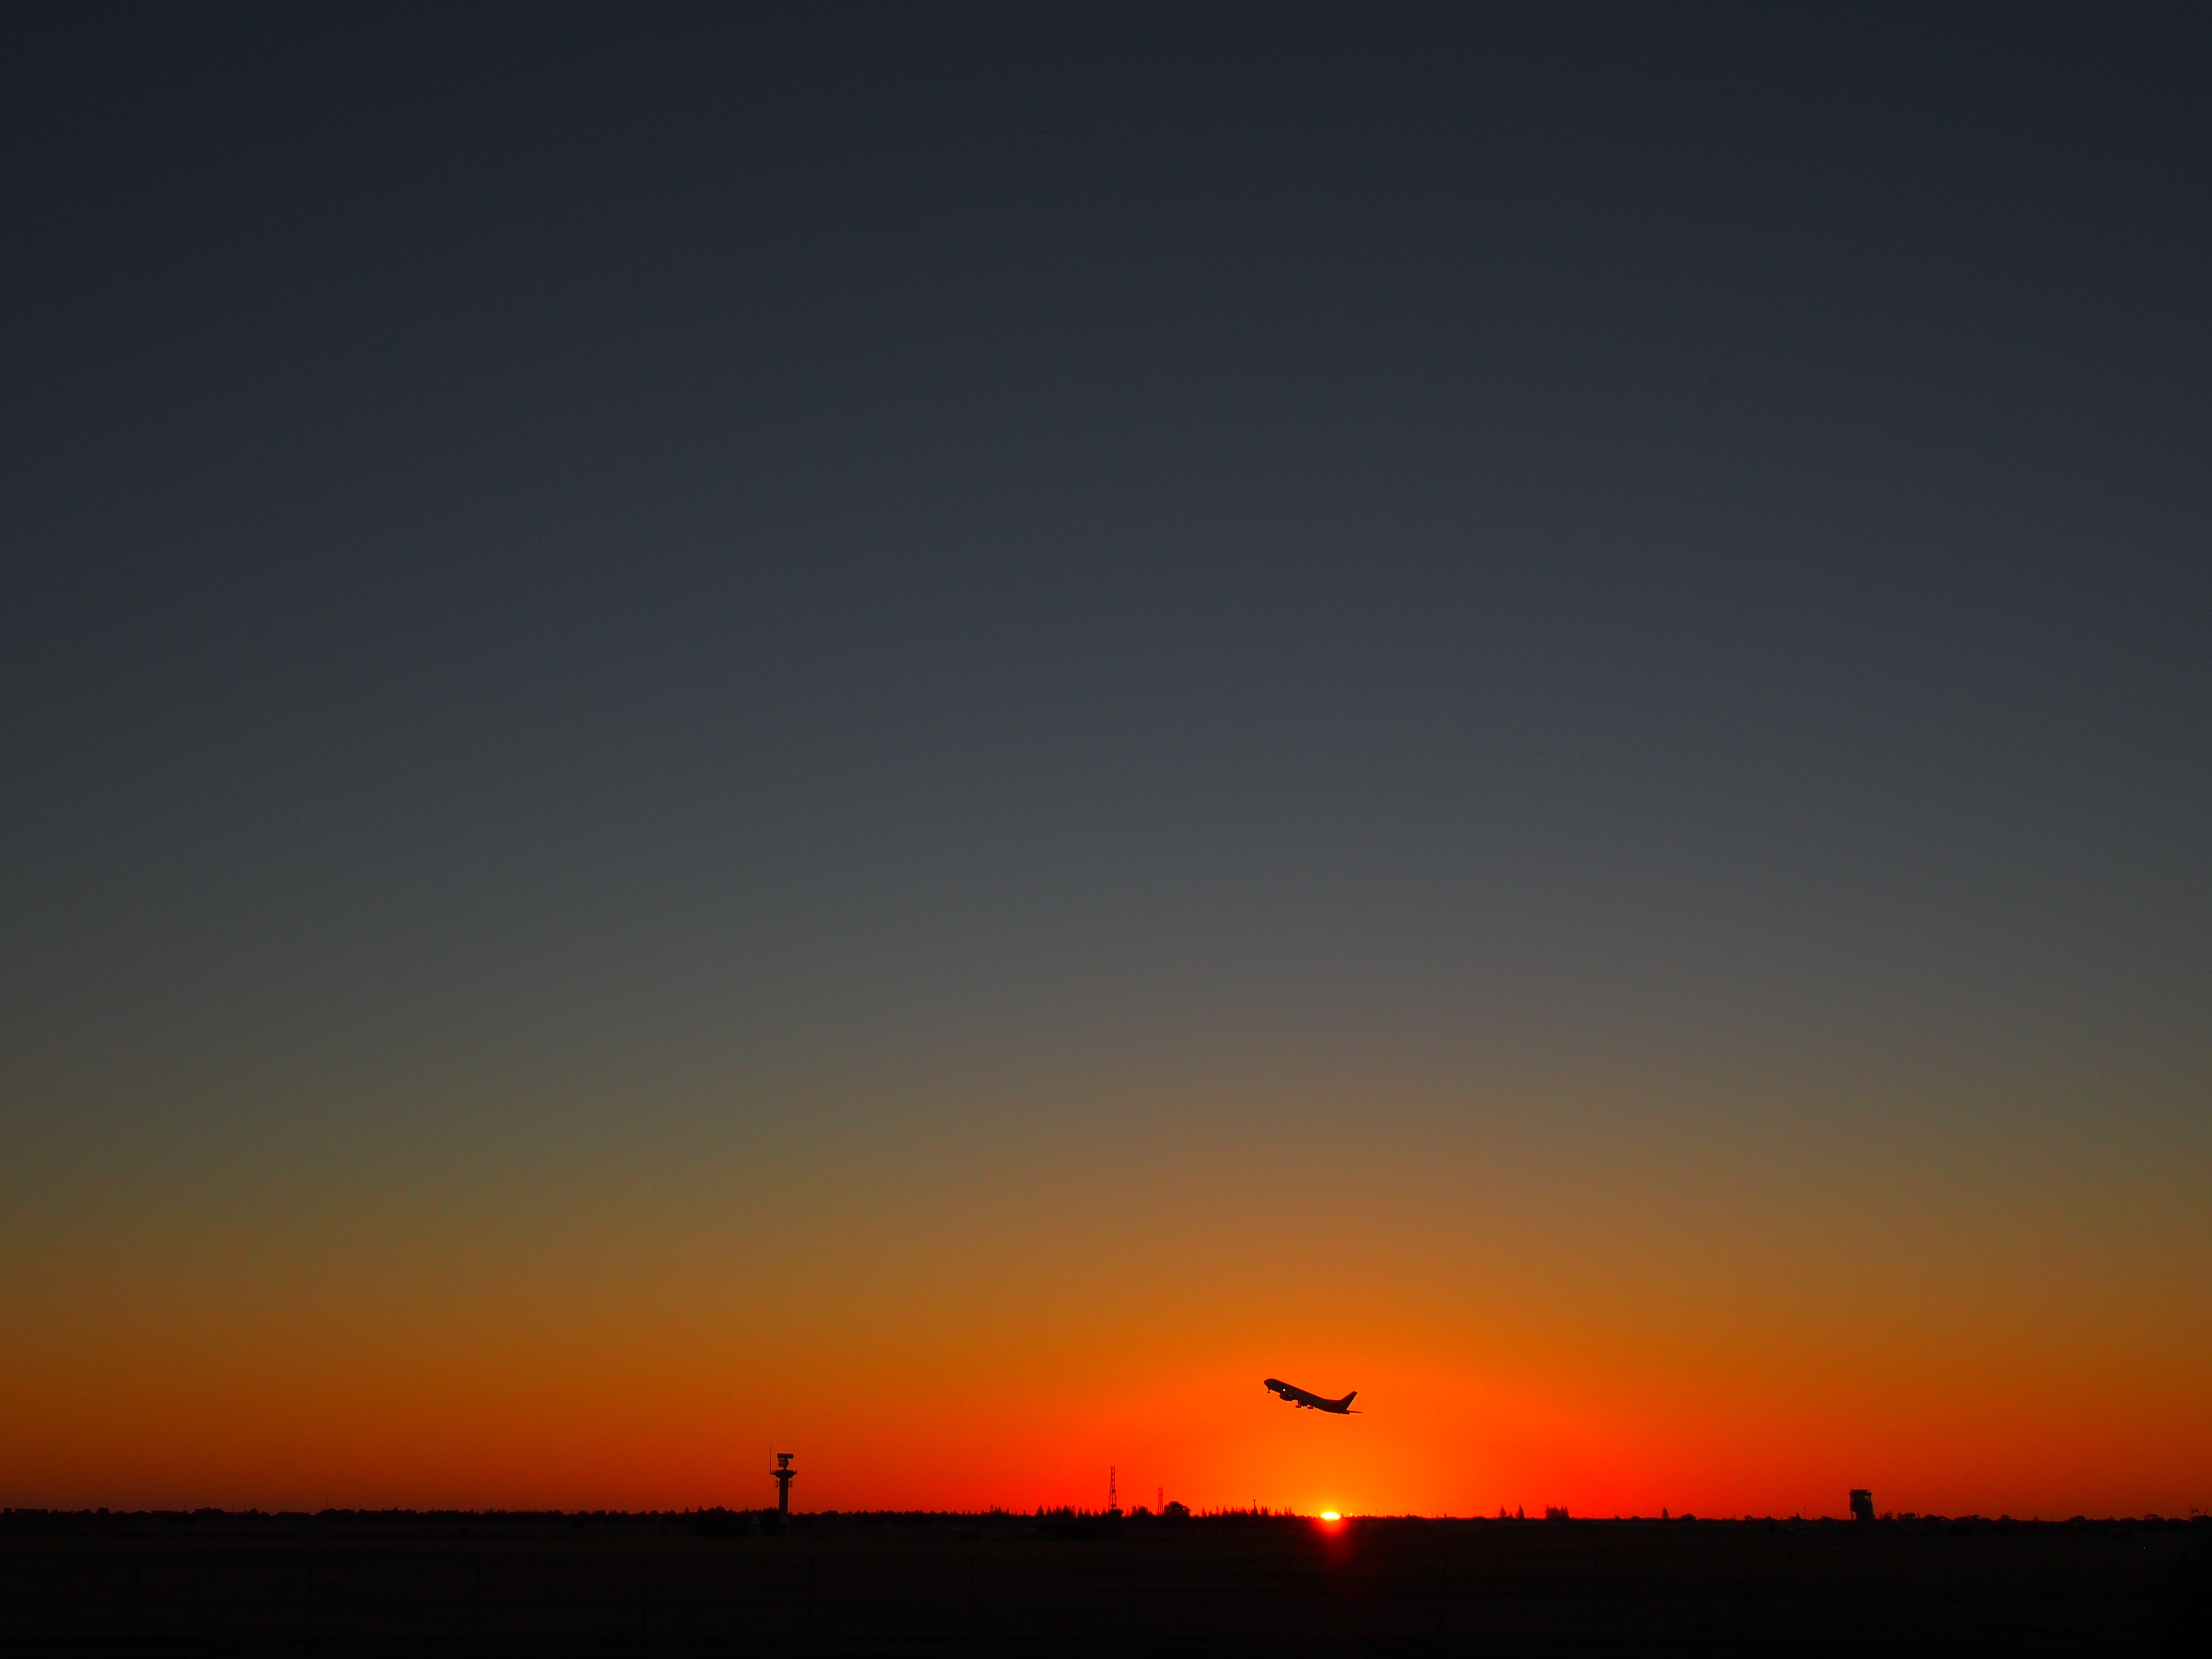
horizon, sky, sunrise, sunset, morning, dawn, atmosphere, fly, airplane, dusk, evening, aviation, australia, afterglow, south australia, red sky at morning, adelaide airport